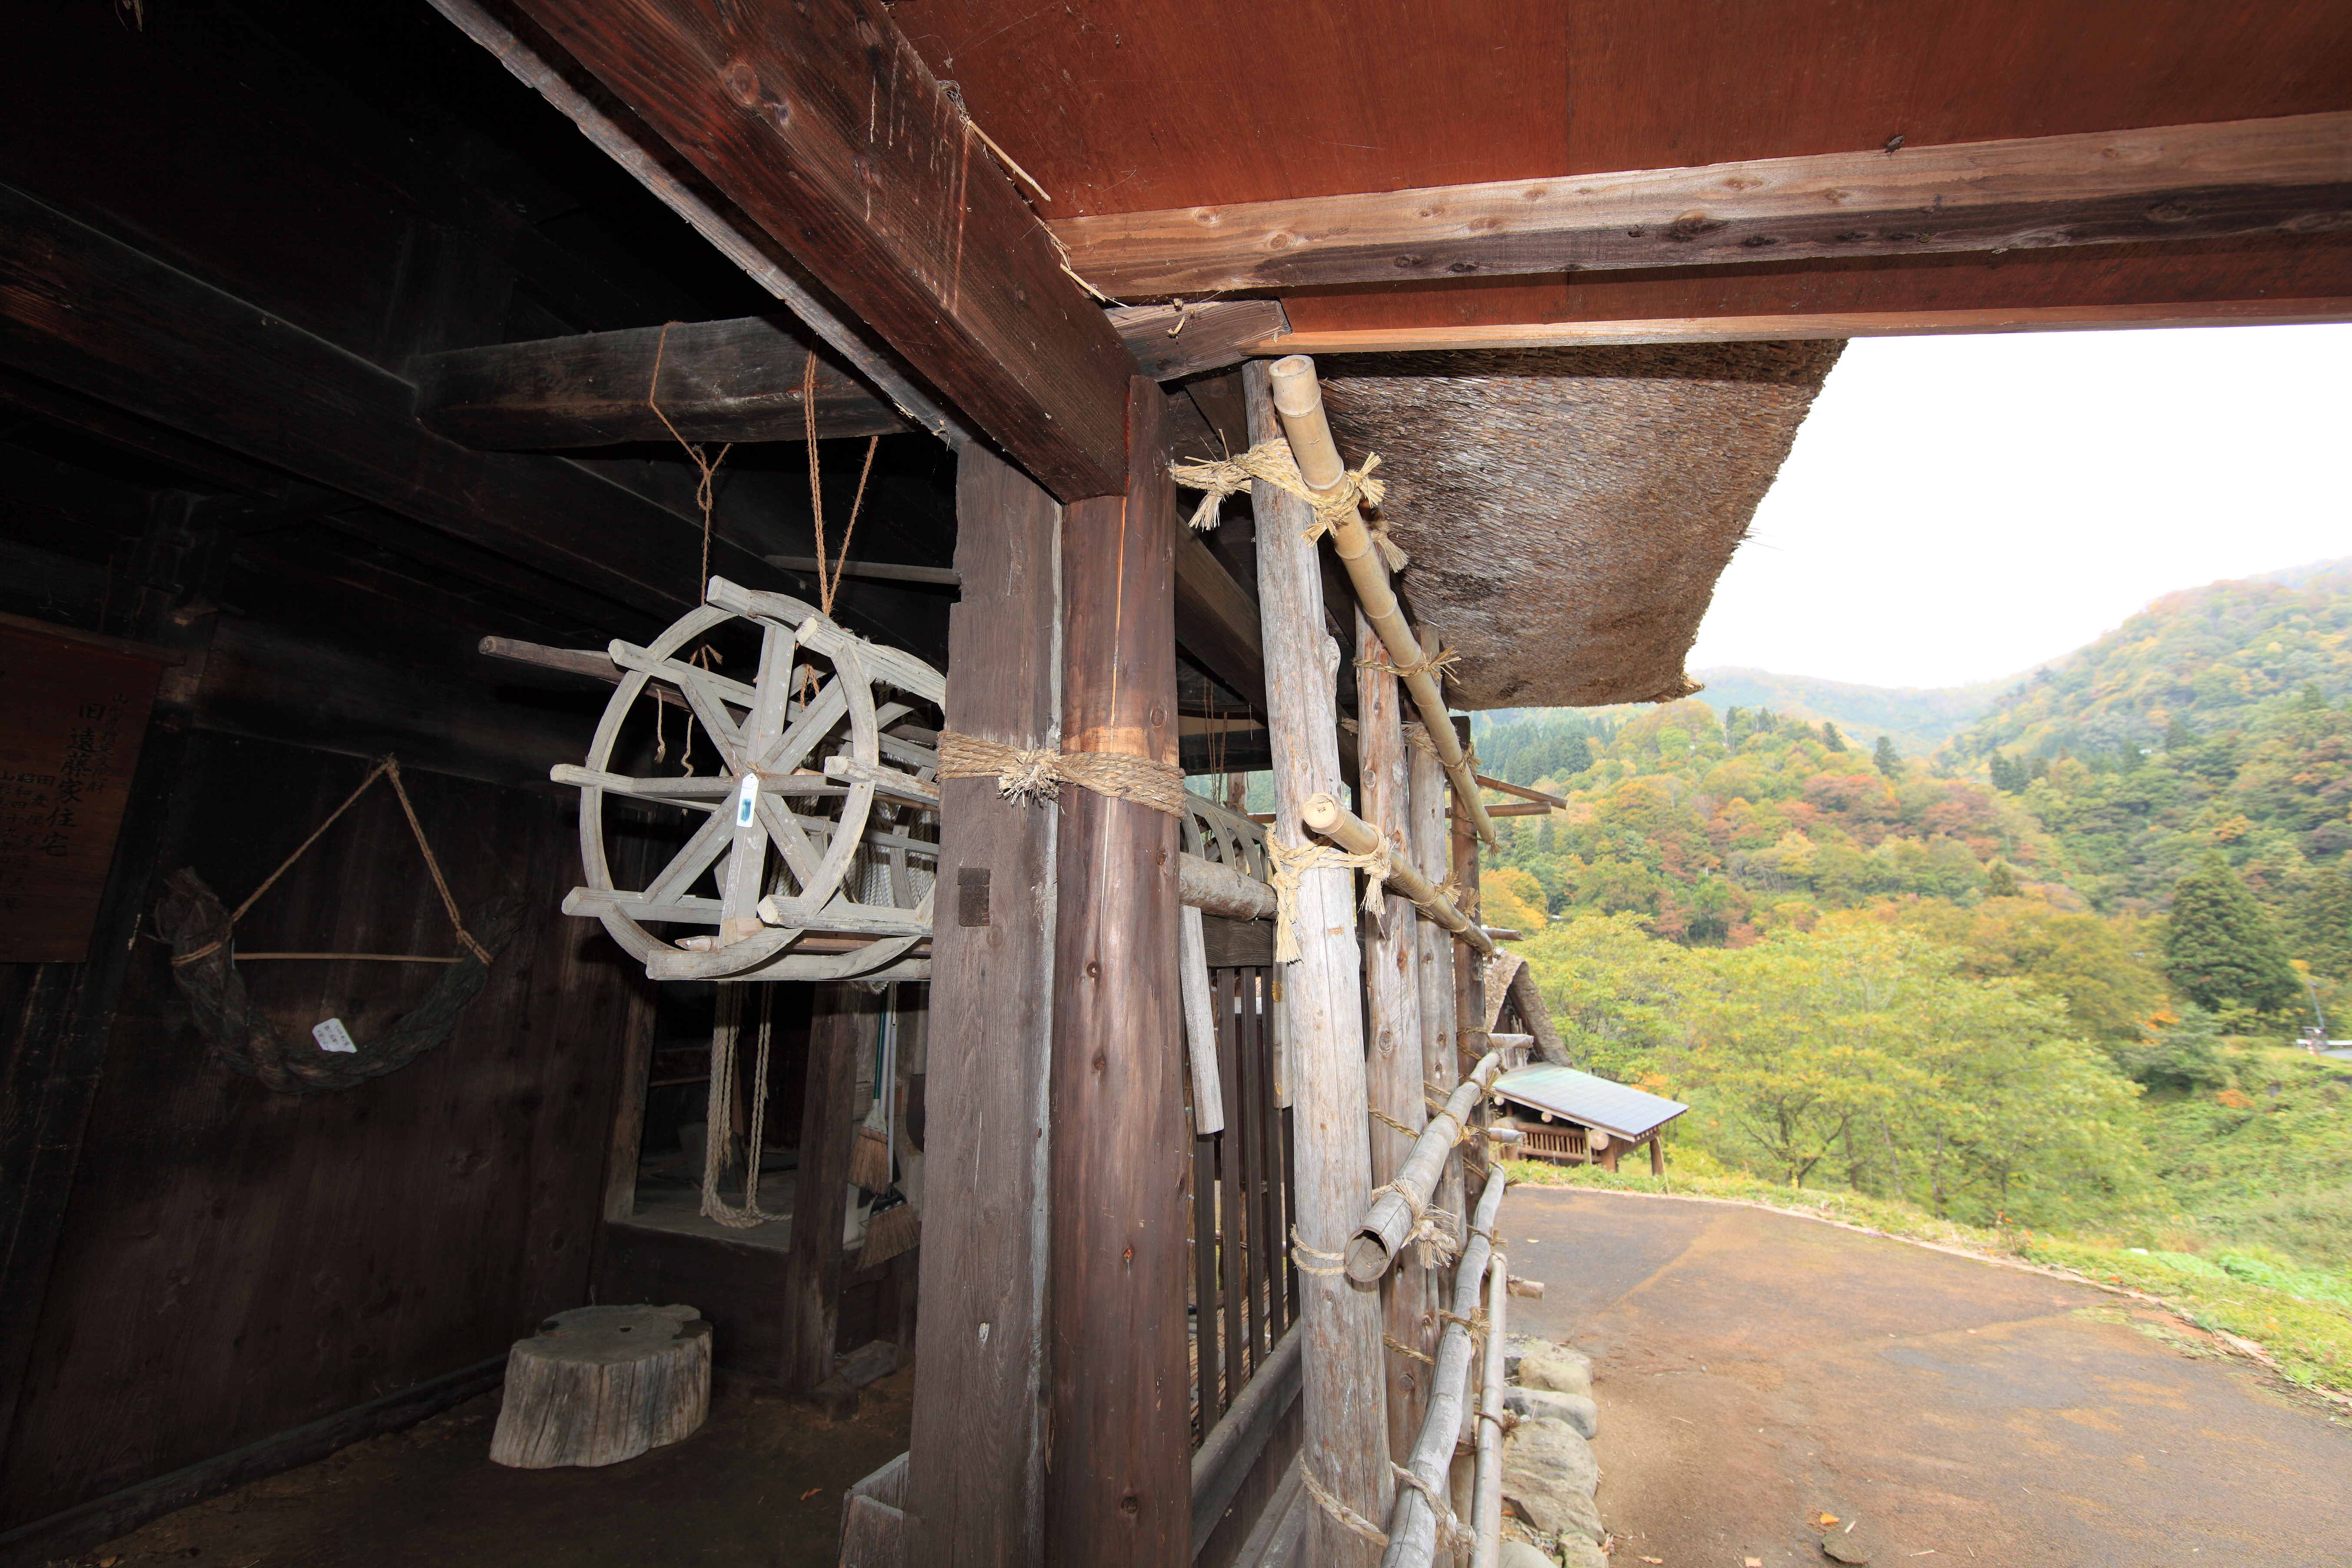
architecture, wood, farm, house, old, beam, high, ancient, residence, exterior, design, japanese, 5d, style, hires, markii, traditional, folk, hi, res, resolution